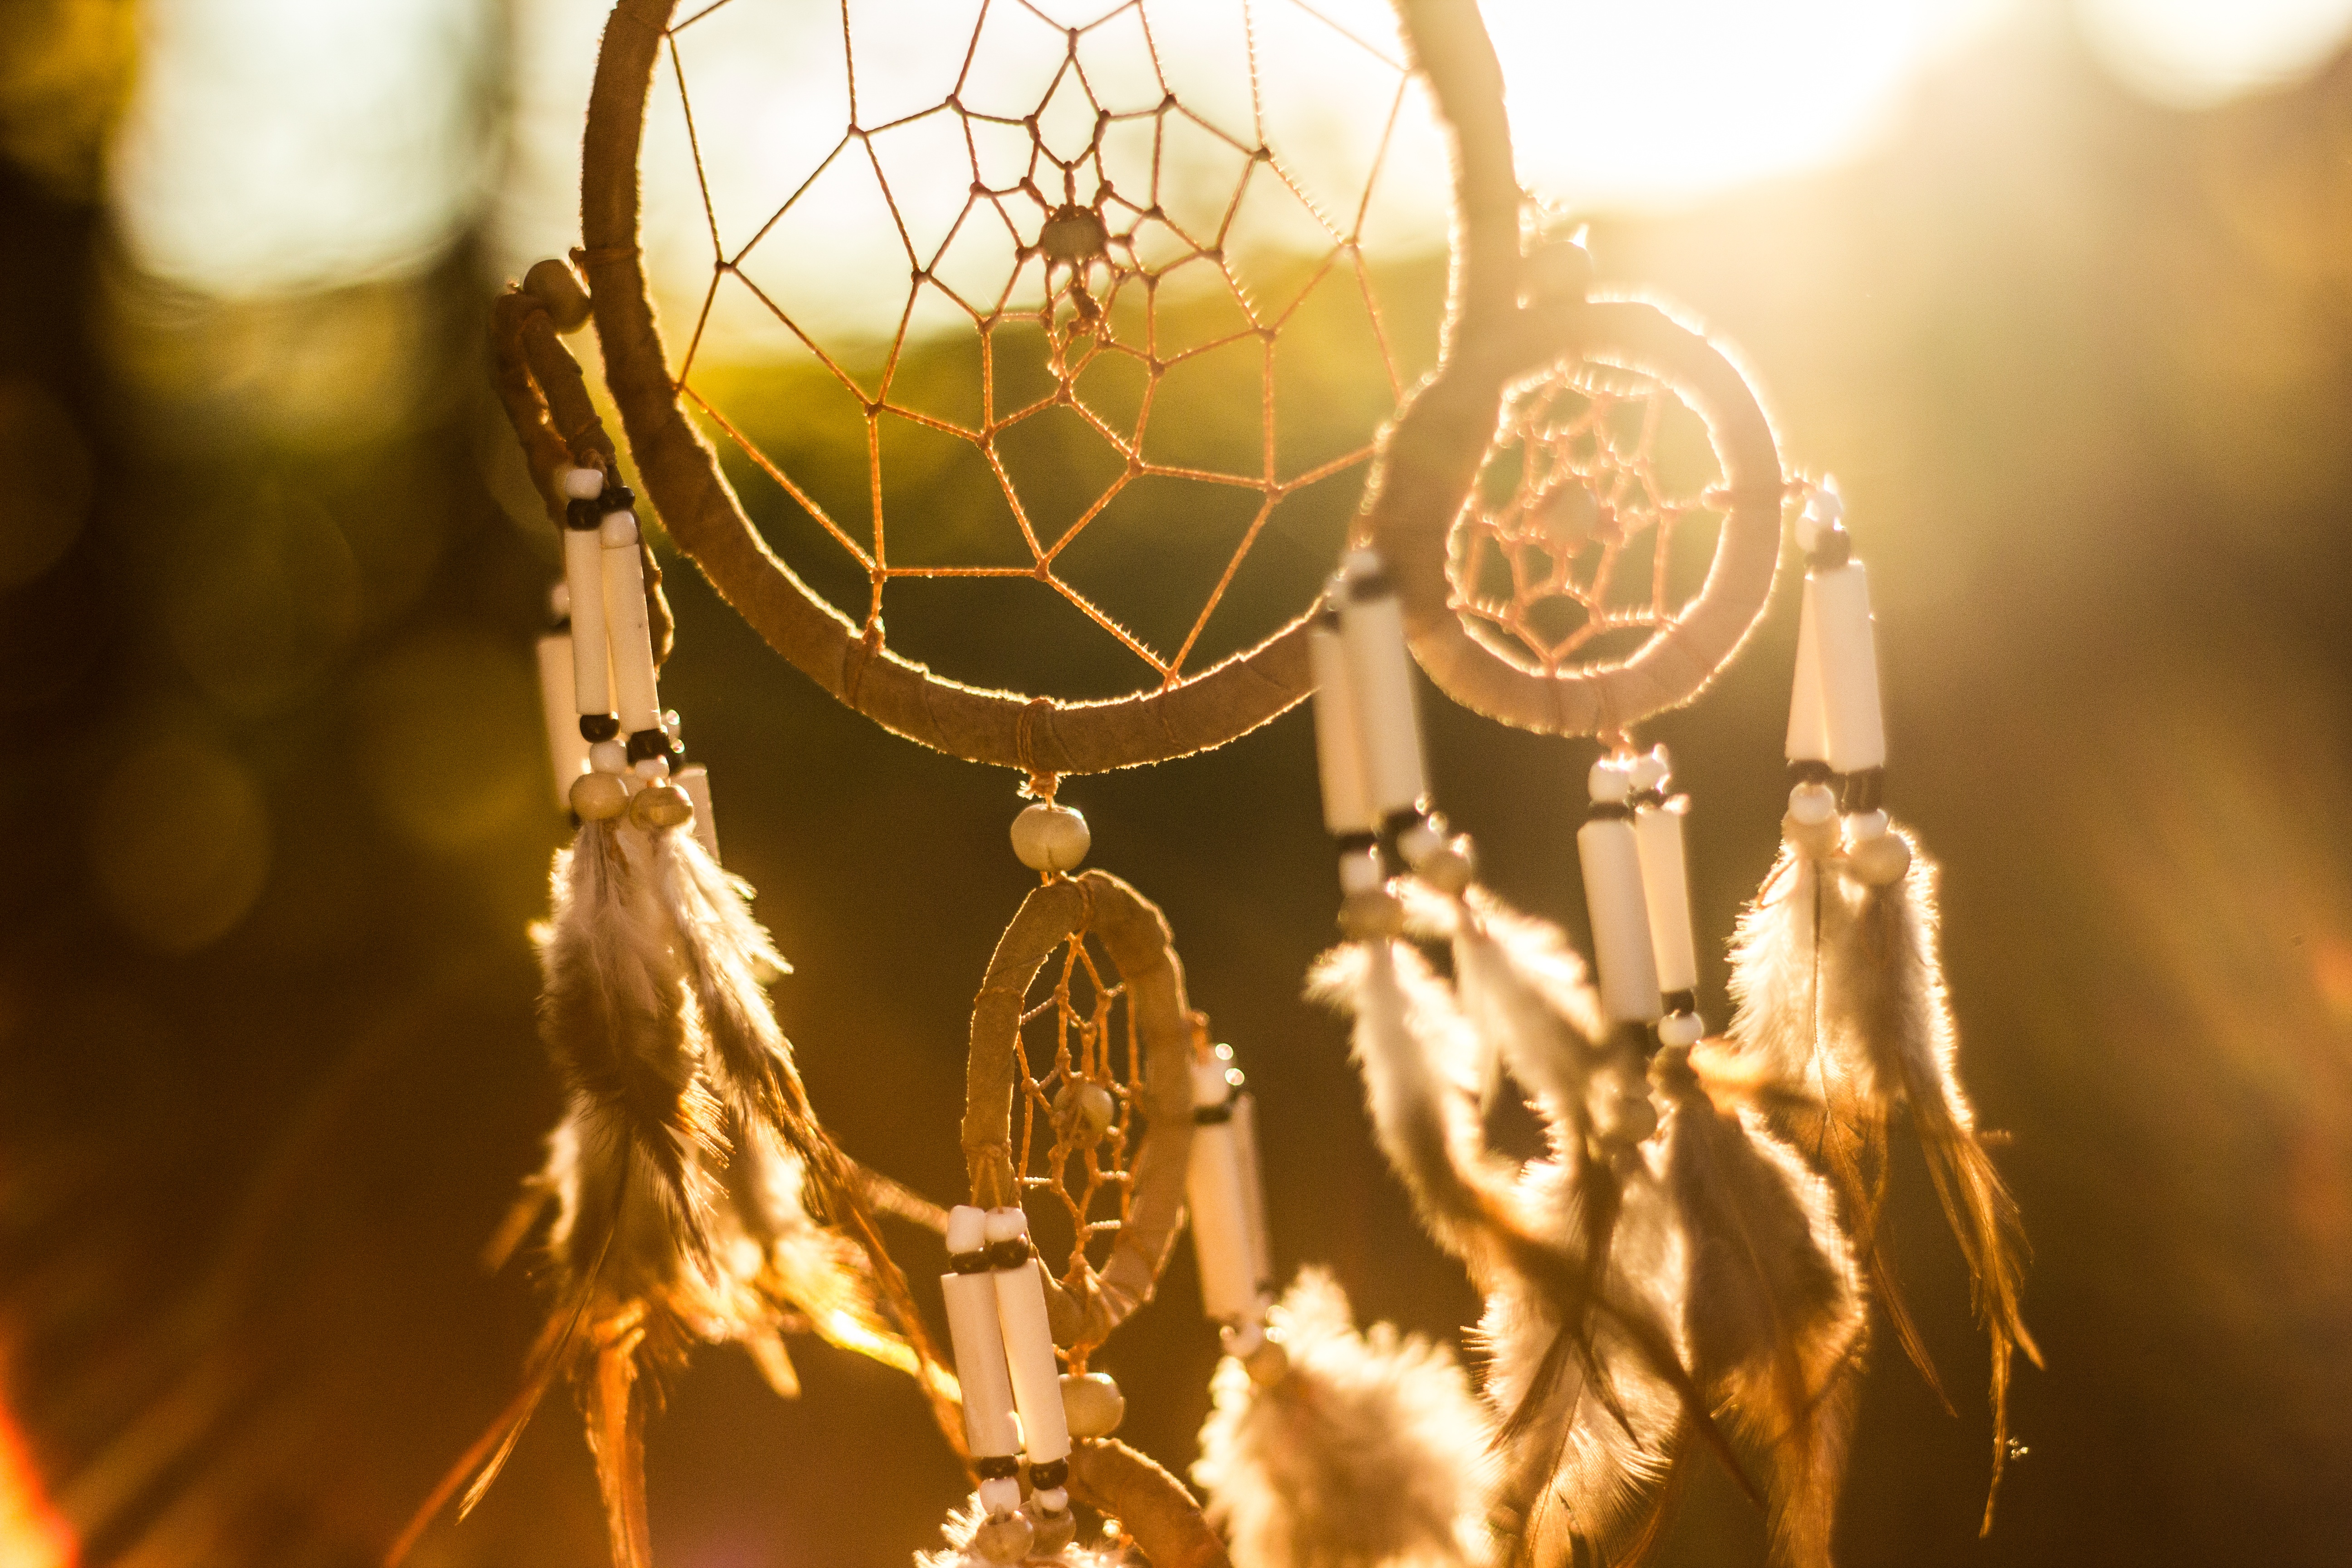
light, sunlight, flower, sparkler, reflection, macro, yellow, lighting, dreamcatcher, close up, light fixture, macro photography